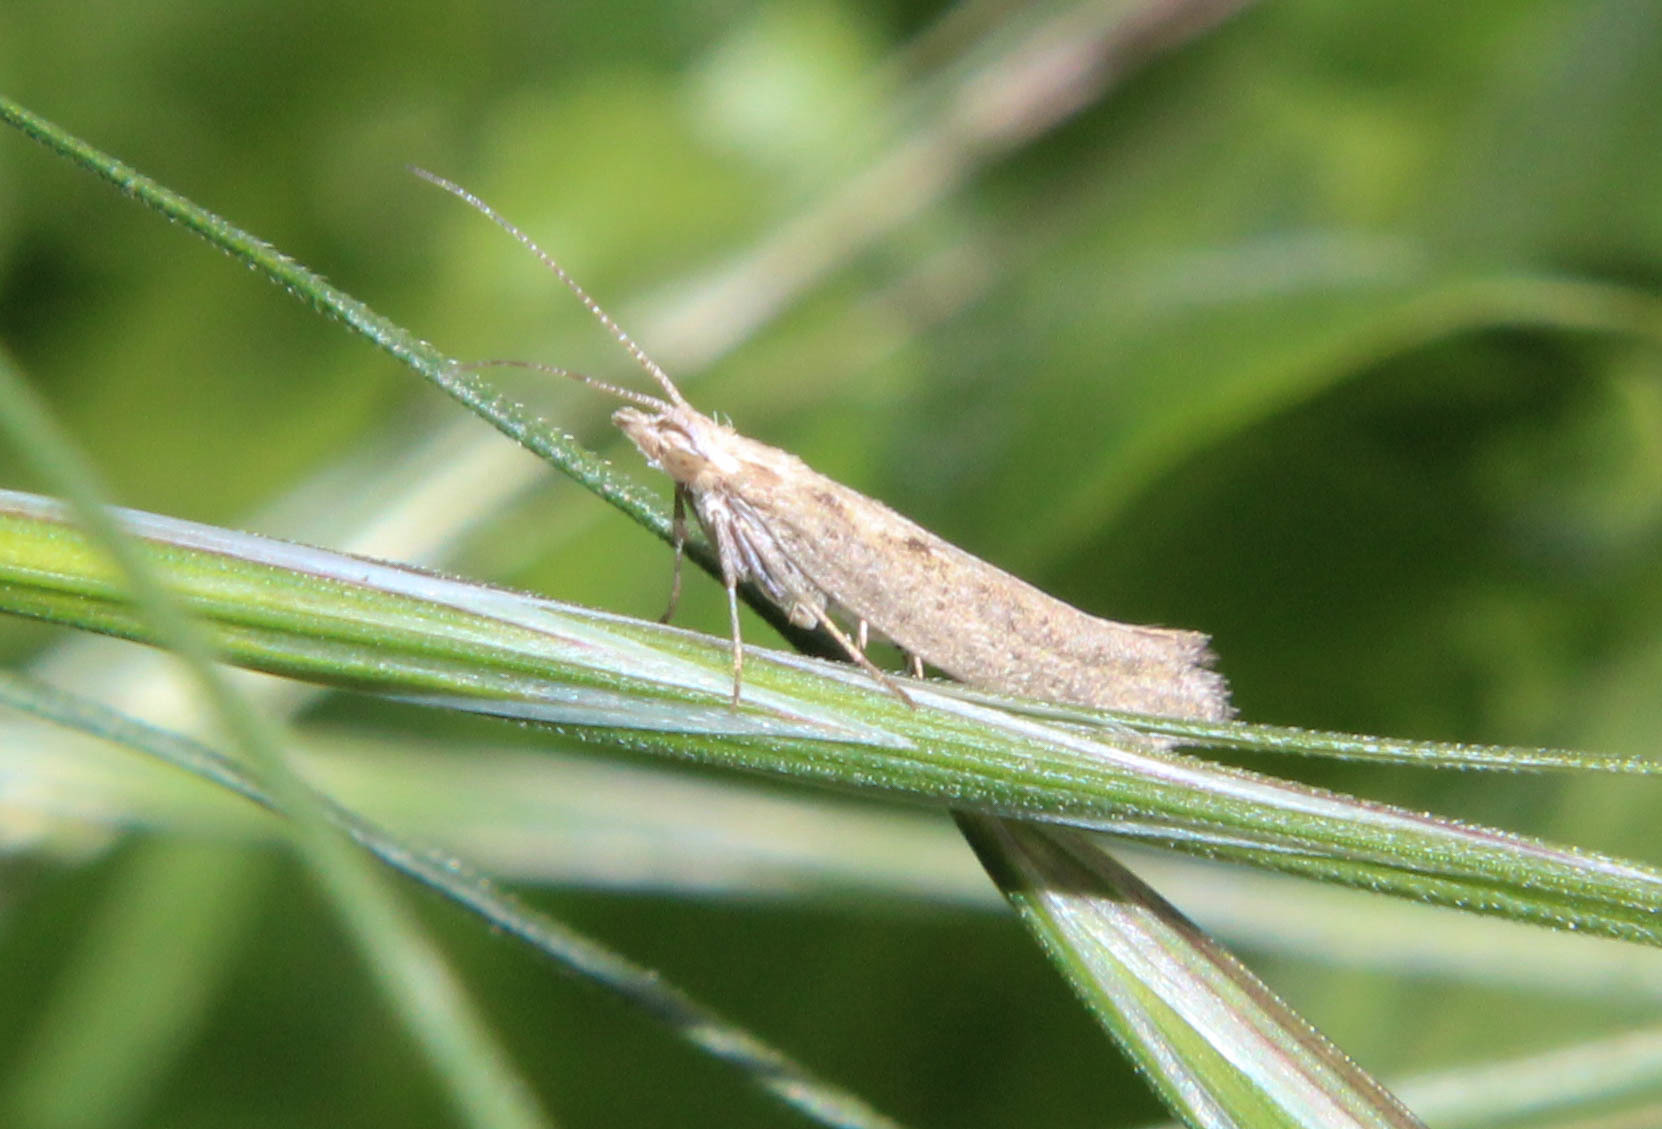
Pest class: diamondback_moth